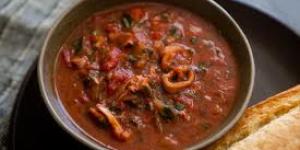
calamares con tomate